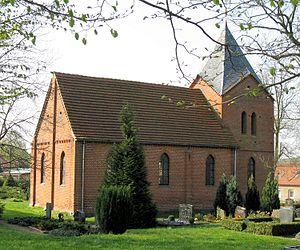
Langen Brütz est une municipalité allemande du land de Mecklembourg-Poméranie-Occidentale et l'arrondissement de Ludwigslust-Parchim. En 2013, elle comptait 470 habitants.